Saigon Central Post Office

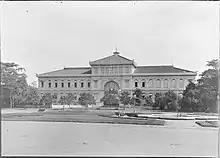
Saigon Central Post Office in 1895

The building was constructed when Vietnam was part of French Indochina in the late 19th century. It counts with Gothic, Renaissance and French influences. It was constructed between 1886 and 1891 and is now a tourist attraction.